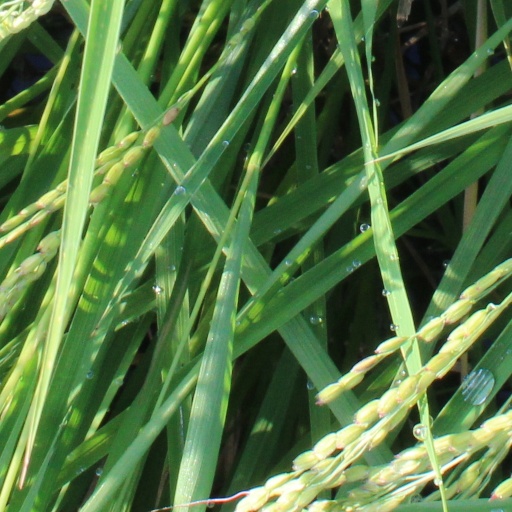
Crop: rice